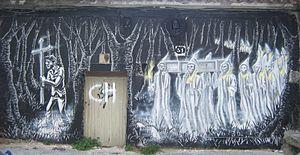
Graffiti, rue Almirante Matos à Pontevedra représentant A Santa Compaña, version galicienne d'une chasse fantastique terrestre - procession d'âmes conduite par un vivant)